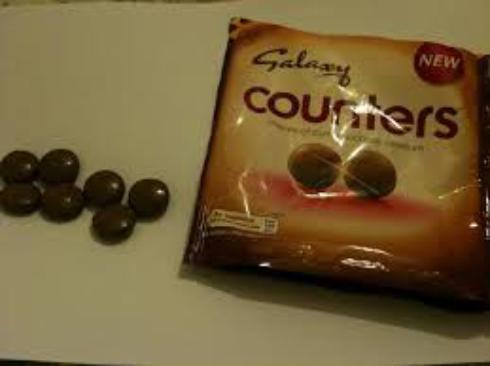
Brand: Galaxy Counters
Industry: Food